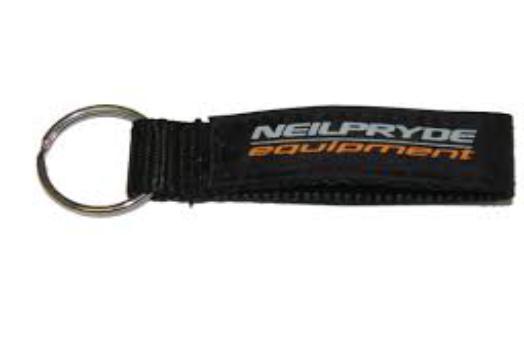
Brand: neil pryde-2
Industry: Sports